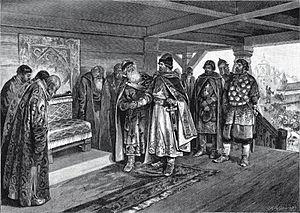
Viatcheslav Vladimirovitch, dit Viatcheslav Iᵉʳ, est un grand-prince du Rus' de Kiev de la dynastie des Riourikides, qui régna en 1139, puis de 1151 à 1154.
Iziaslav Mstislavitch, dit Iziaslav II de Kiev, est un Grand-prince du Rus' de Kiev de la dynastie des Riourikides, qui régna de 1146 à 1149, puis en 1150, et enfin de 1151 à 1154.